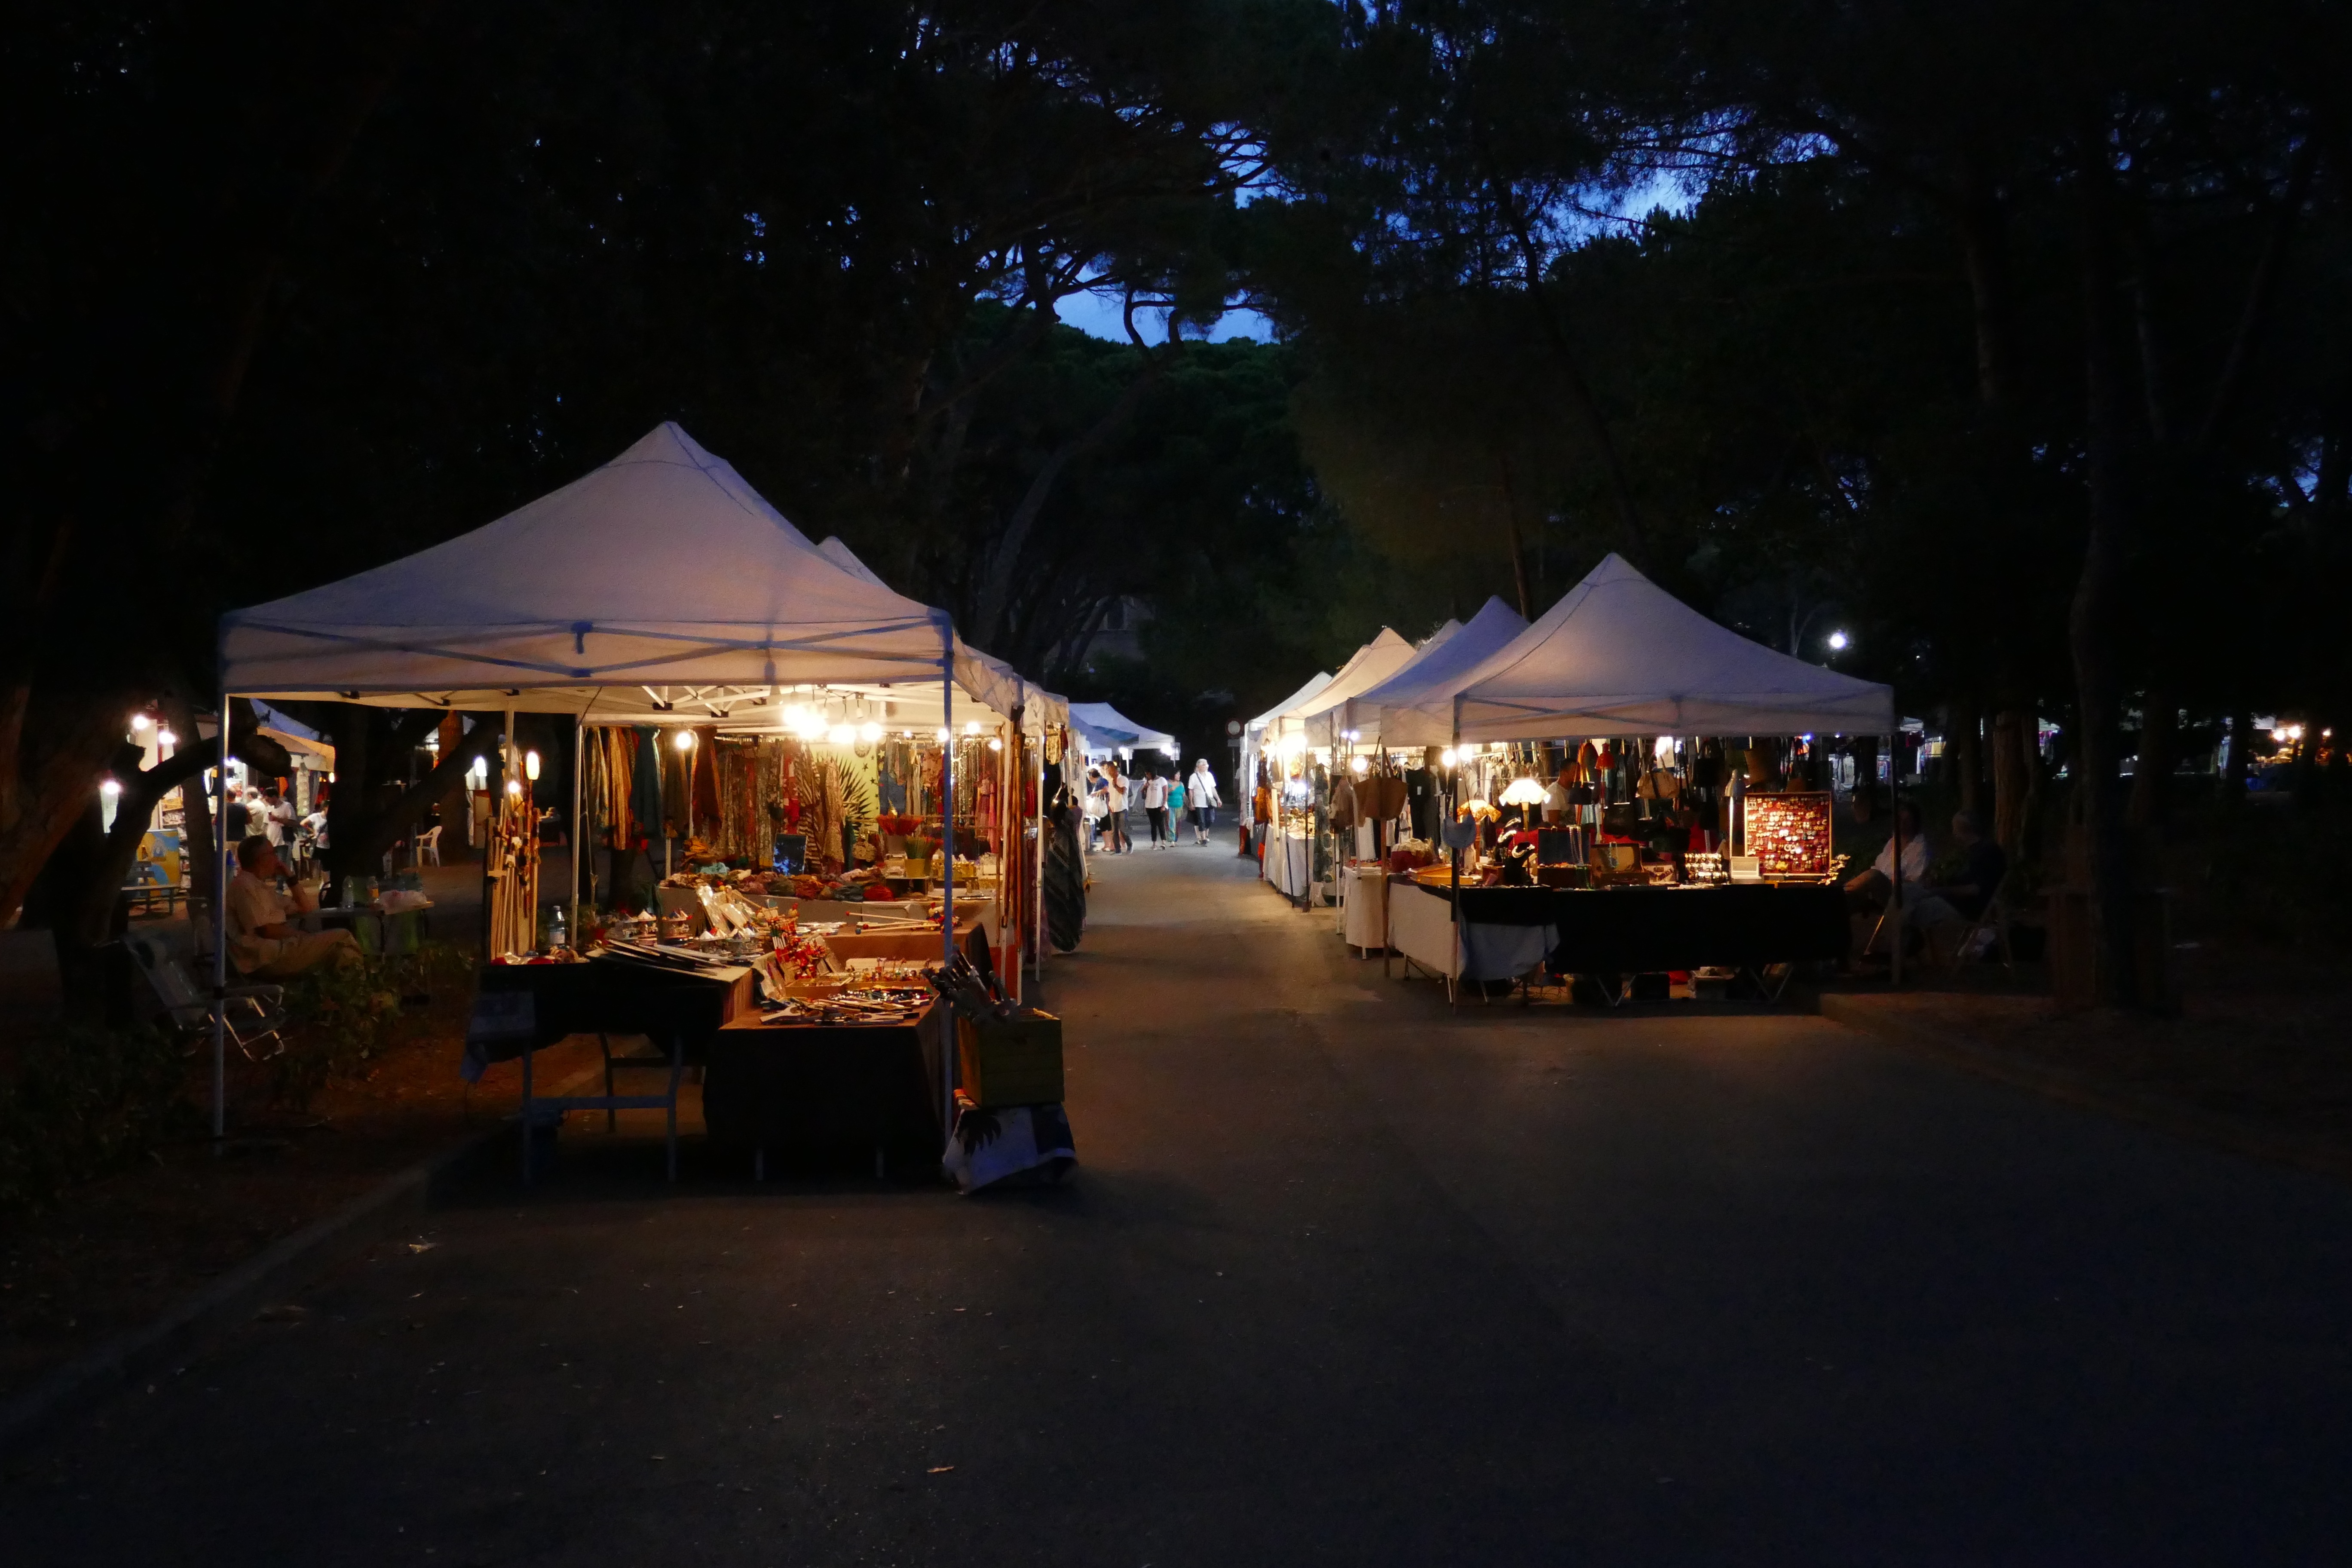
night, evening, lighting